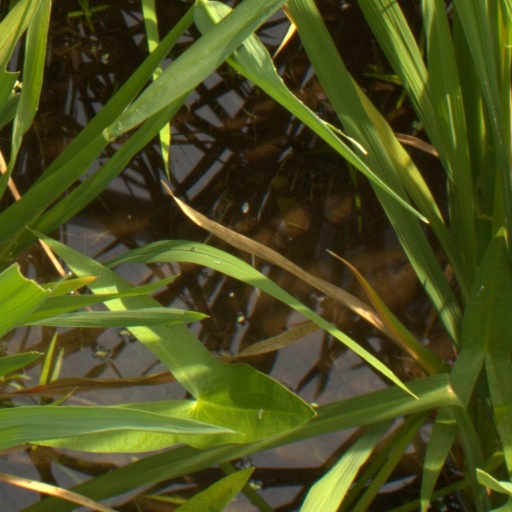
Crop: rice